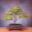
Label: maple_tree